Mukim Sungai Kebun

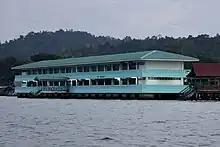
Pehin Dato Jamil Primary School of Kampong Setia 'A'.

On 6 September 1964, the migration of the people of Kampong Rangau, Limbang to Brunei began and they settled in Kampong Setia which was later divided into two villages, namely Kampung Setia 'A' and Kampung Setia 'B' under the care of their respective village heads. According to folk tale, the existence of Kampong Setia began in Kampong Saba. At that time, many people were looking for work in Kampong Saba by traveling to Siarau and Tubu-tubu. In the early 60s there were already people from Saba catching fish and then building houses in Siarau.